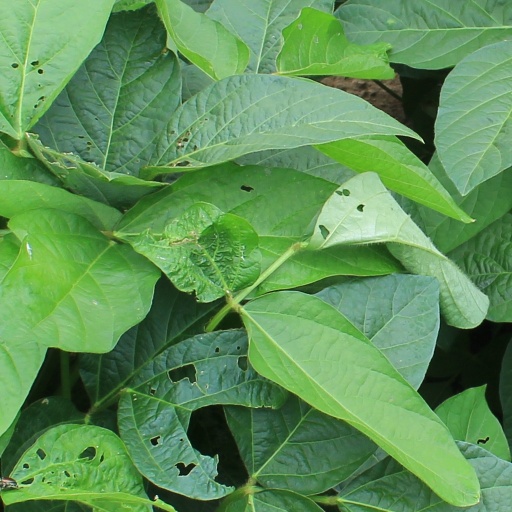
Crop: soybean